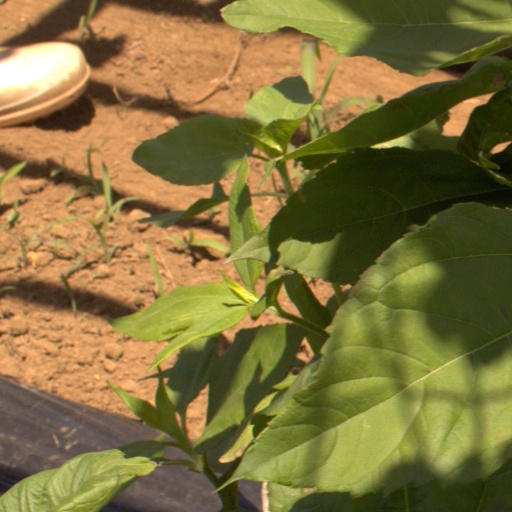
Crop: Jerusalem artichoke